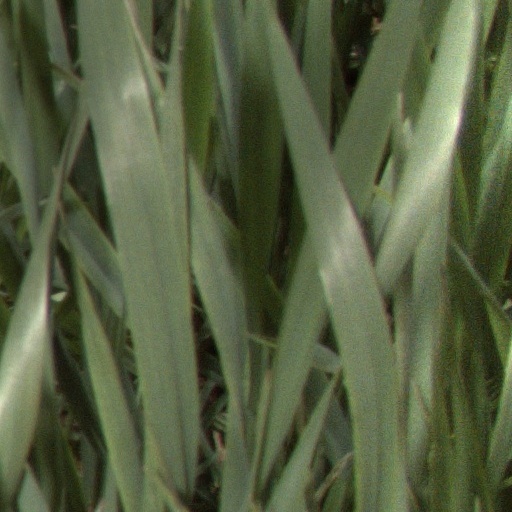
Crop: wheat